Last Girl on Earth

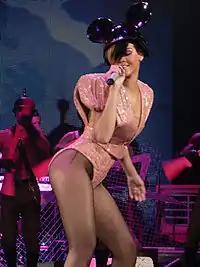
Performing "Hard" in Antwerp

In an interview with AOL, Rihanna revealed that fans should expect a big upgrade in comparison to her previous tours. She commented, "[w]e've never done a tour to this capacity. The production is unbelievable and the costumes, we just took it to a whole new level. Visually and sonically it's going to be a big step up from the last time. We just keep growing, and this time it is a massive production that I cannot wait for."